Bánh chuối

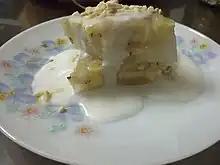
Bánh chuối steamed with coconut milk

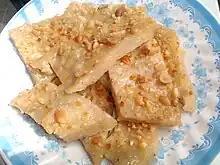
Steamed bánh chuối served with peanuts

Bánh chuối (literally "banana cake") is a sweet banana cake or bread pudding from Vietnam. Although its exact ingredients may vary, it is usually made with ripe bananas or plantains, rice flour, coconut milk, sugar, white bread, shredded young coconut, condensed milk, butter, egg, and vanilla extract. In the finished dish, the cooked banana often appears purplish-red in color.